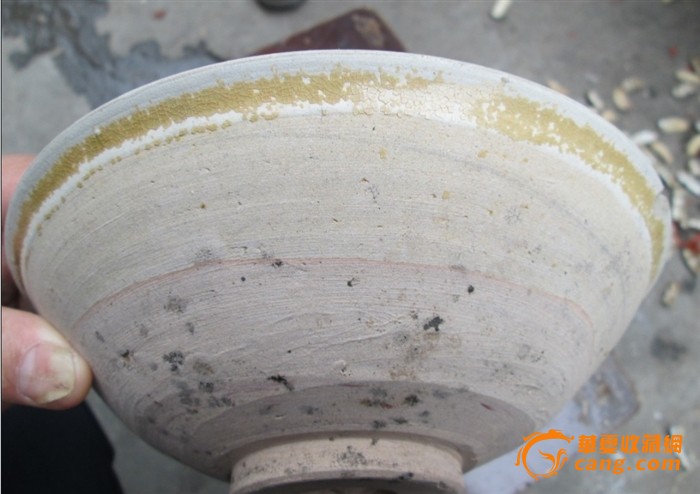
Label: trash